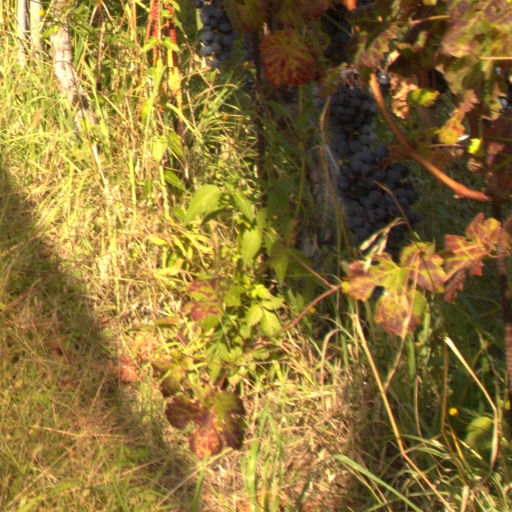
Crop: grape